Passage planning

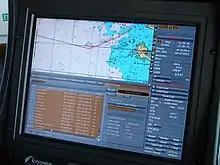
Modern navigators often enter passage plans on electronic systems

The navigator will draw and redraw the track line until it is safe, efficient, and in line with all applicable laws and regulations. When the track is finished, it is becoming common practice to also enter it into electronic navigation tools such as an Electronic Chart Display and Information System, a chartplotter, an ARPA system, or a GPS unit. When passage planning on ECDIS, it is important to calculate the safety settings for the ECDIS. The navigator should calculate both under keel clearance and overhead vertical clearance (if passing under obstructions). The calculation should include an allow for the height of tide (if applicable), the vessel's draught, squat and a safety allowance. This provides the navigator with a minimum UKC value that can then be compared with charted depths on electronic or paper chats to ensure the vessel's courses in the passage plan have sufficient depth to navigate safely.